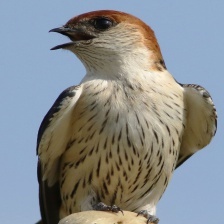
Species: STRIPPED SWALLOW
Scientific name: CECROPIS ABYSSINICA